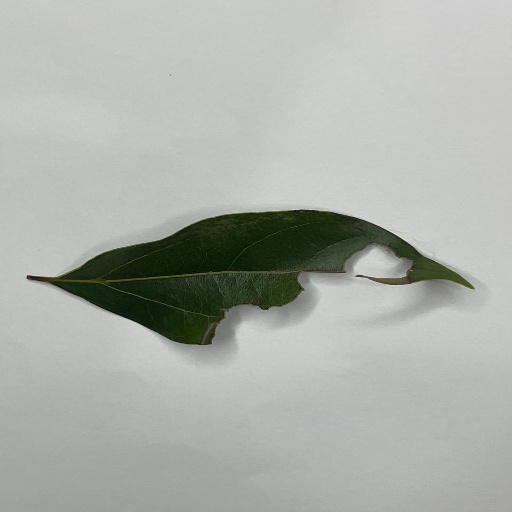
Species: Camphor
Leaf condition: Shot Hole